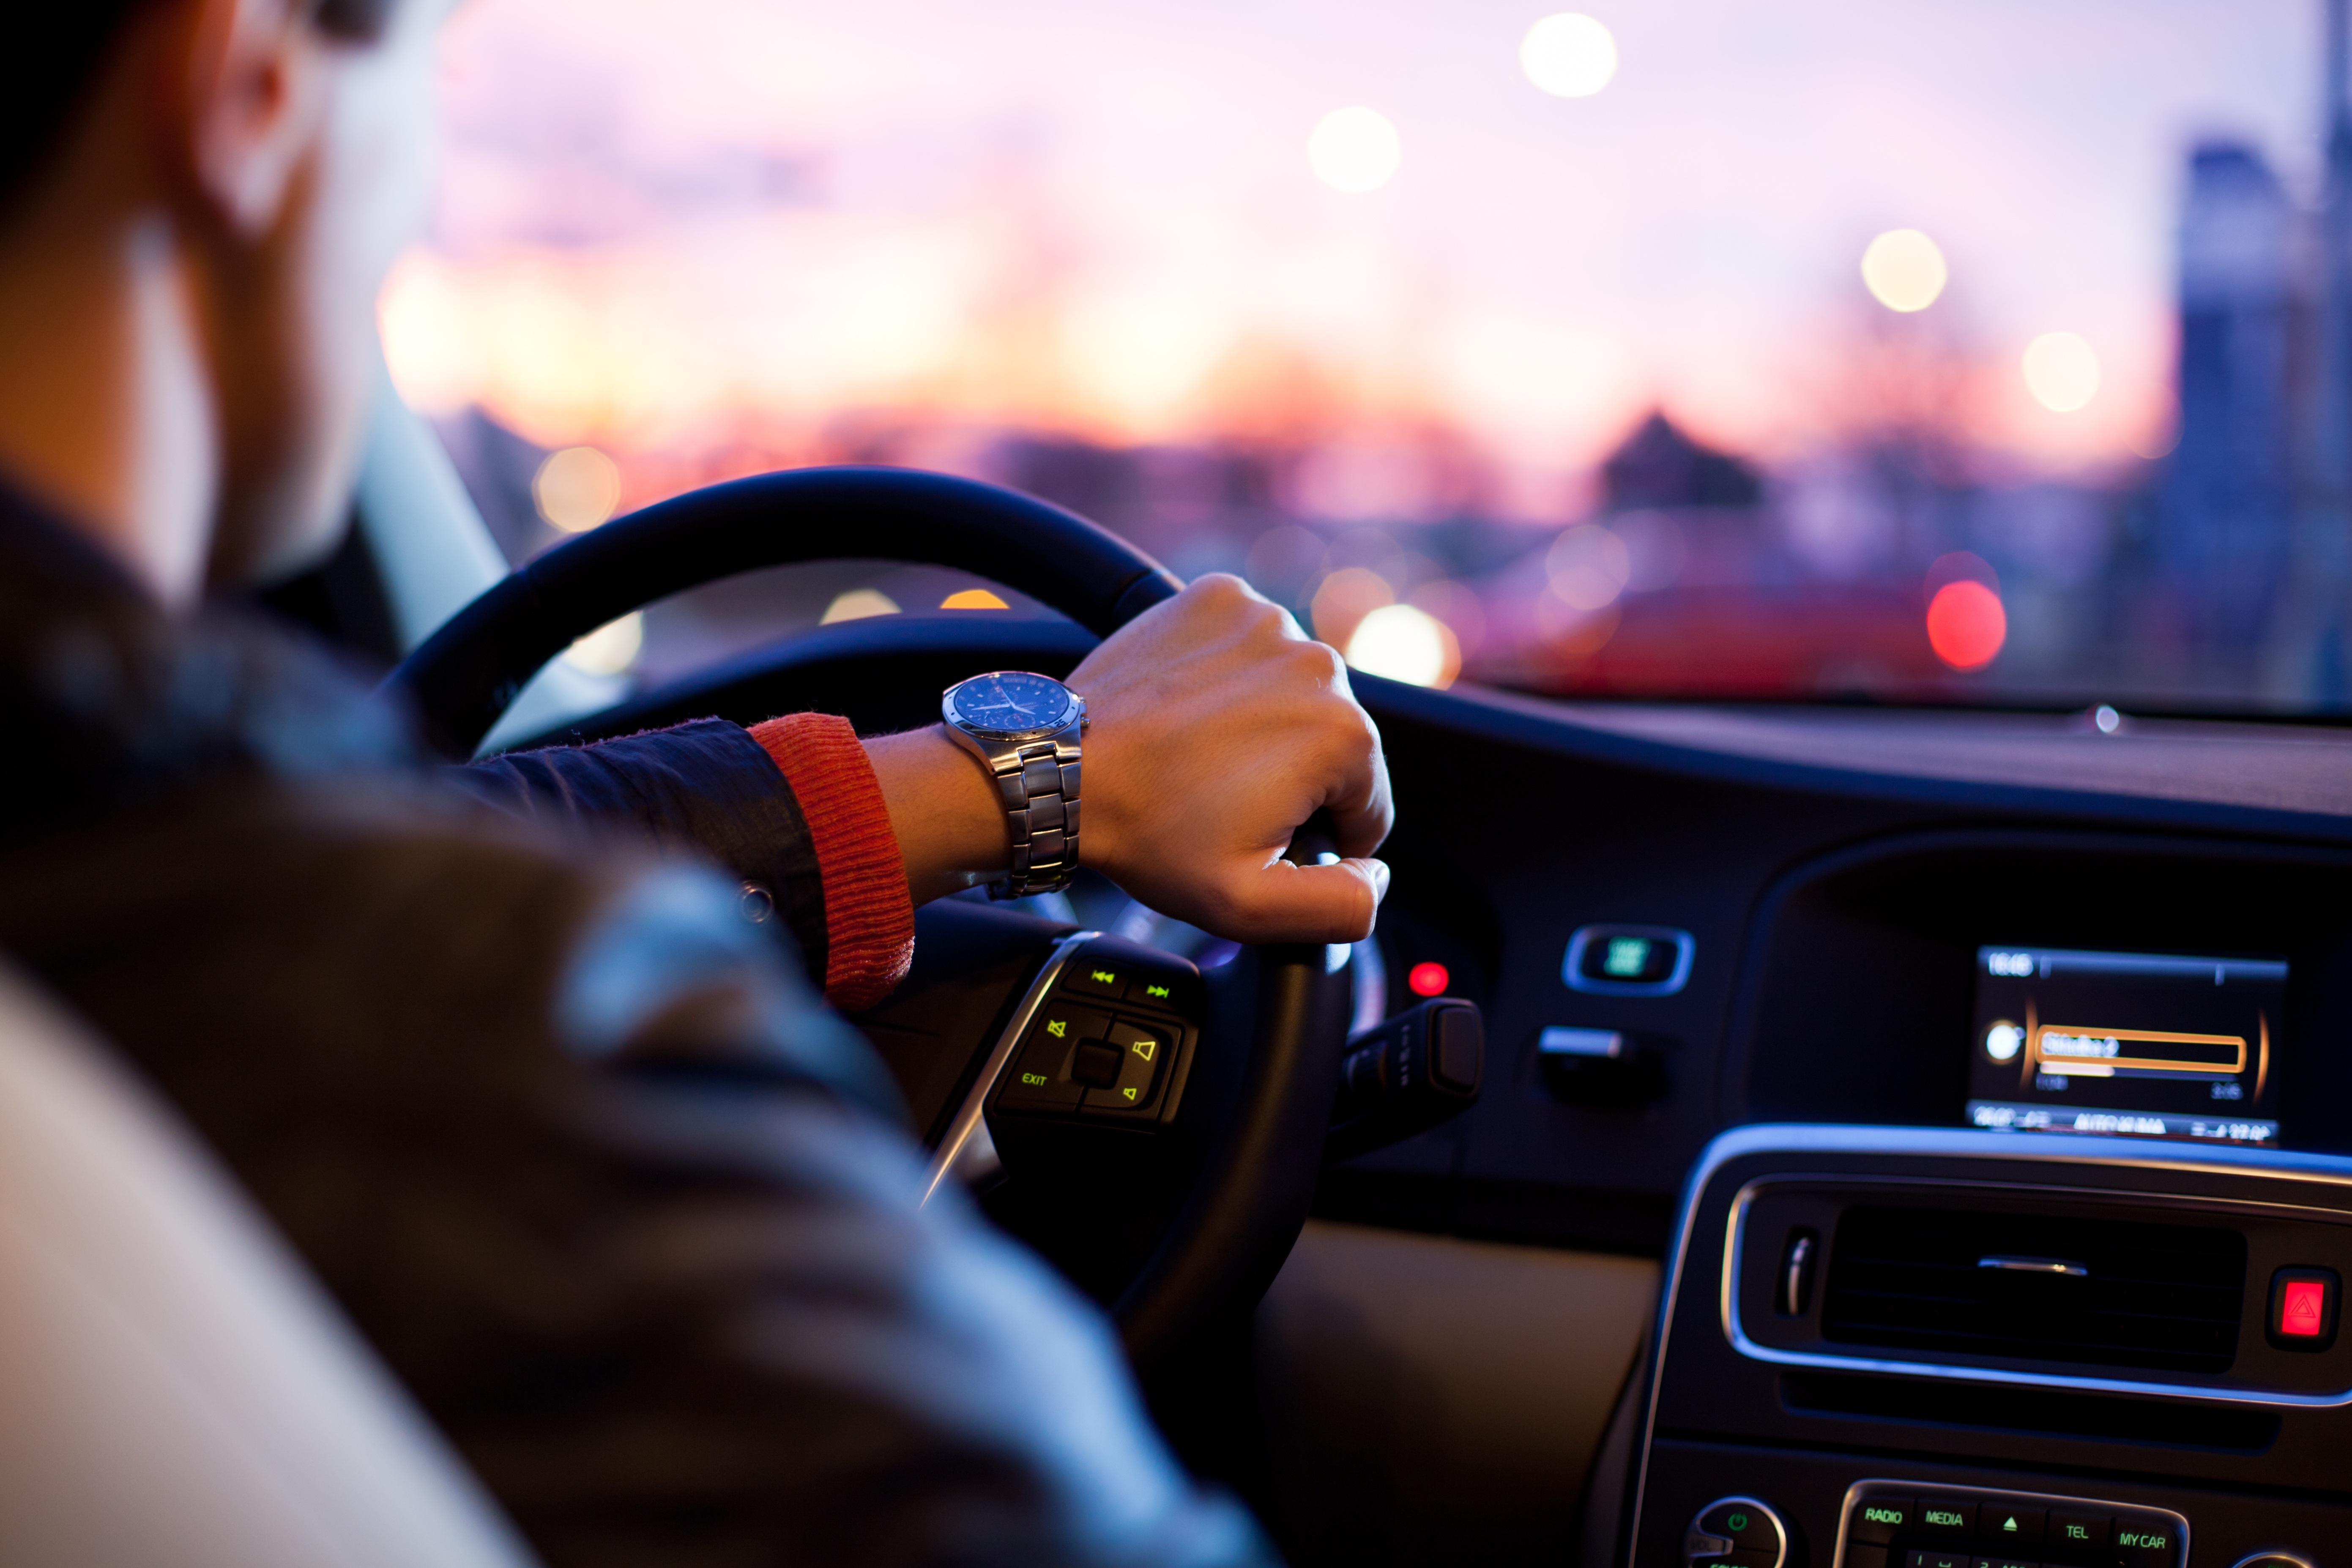
watch, man, person, people, road, traffic, car, driving, urban, travel, dusk, transportation, transport, vehicle, human, auto, steering wheel, trip, dashboard, arm, modern, radio, men, automobiles, hands, glasses, hurry, driver, adult, vehicles, males, automobile make